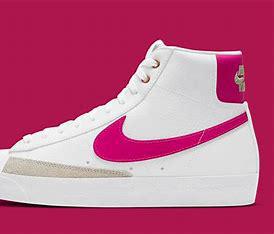
Brand: Nike
Model: Blazer